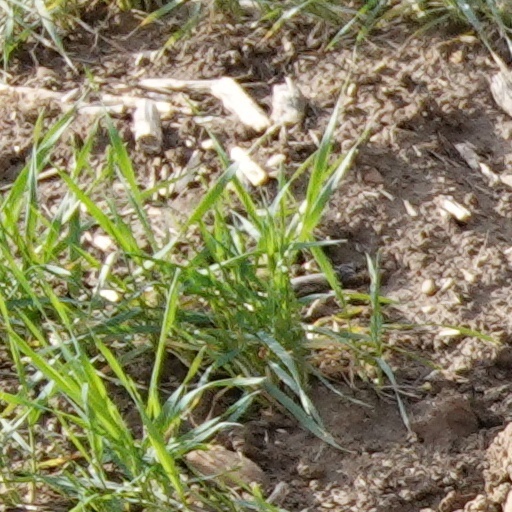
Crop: wheat